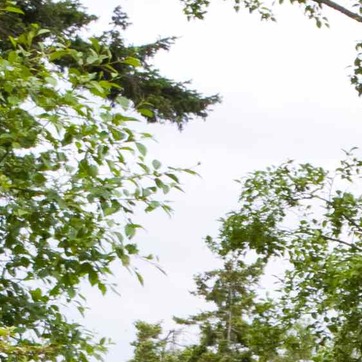
Material: sky